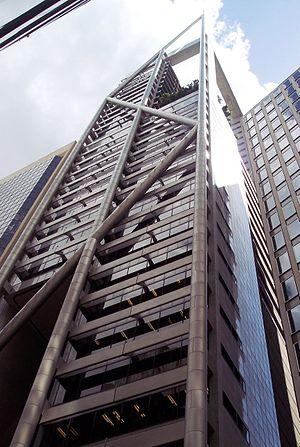
Castlereagh Centre (vormals Capita Centre), Sydney (1984-89).
L'architecture de Sydney, la plus ancienne ville d'Australie, se caractérise par l'absence d'une architecture uniforme et par la juxtaposition des styles qui se sont succédé au cours des 200 ans d'histoire de la ville, depuis ses modestes débuts avec des matériaux locaux et le manque de financement jusqu'aux gratte-ciels modernes.
Harry Seidler était un architecte australien d'origine autrichienne, qui est considéré comme l'un des principaux représentants du modernisme en Australie et le premier architecte à exprimer pleinement les principes du Bauhaus.